56th Oregon Legislative Assembly

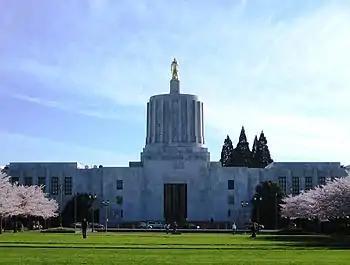
The legislature took place in the Oregon State Capitol, seen here in 2007

The 56th Oregon Legislative Assembly convened for its regular session in 1971. The Democratic Party of Oregon held the majority in the Oregon State Senate, and the Oregon Republican Party held the majority in the Oregon House of Representatives. Republican Tom McCall was the Governor of Oregon.